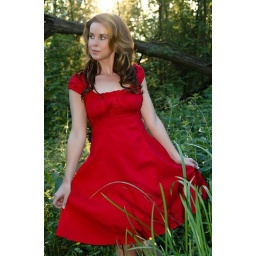
Woman wearing red dress in meadow of tall grass